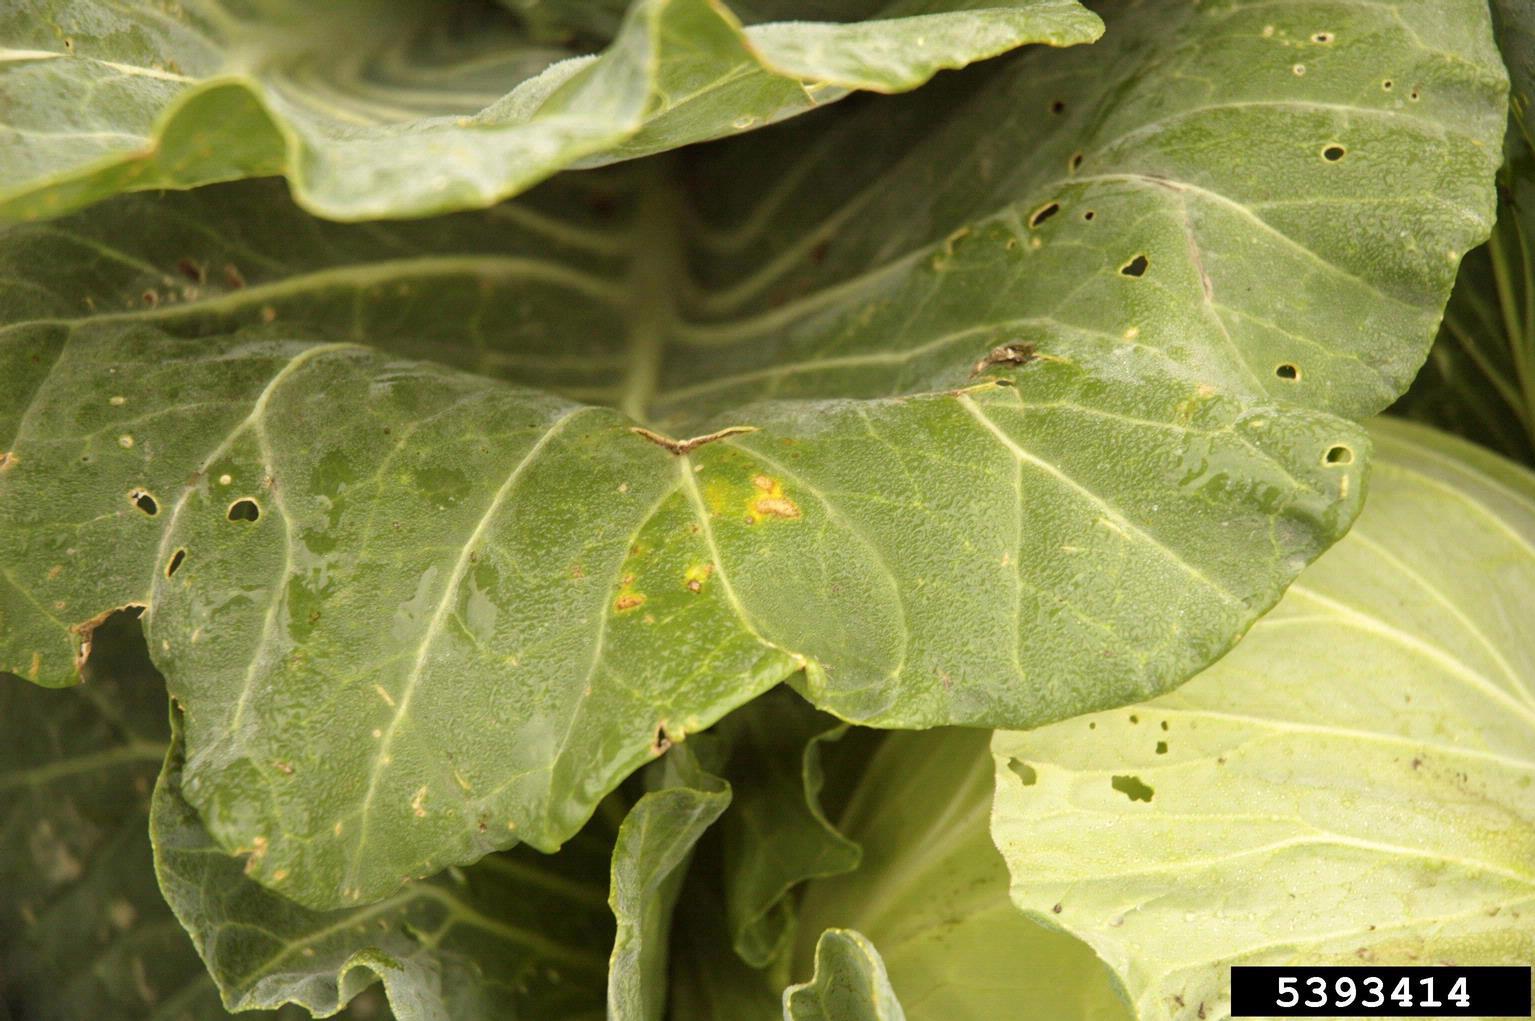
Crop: unknown
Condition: cabbage_cabbage_downy_mildew